History of Bankura district

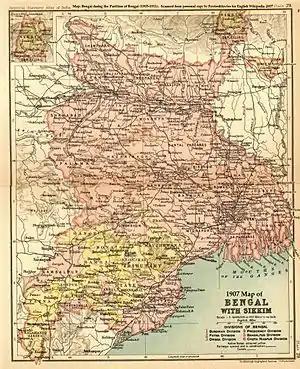
1907 Map of Bengal with Sikkim

Towards the end of the 18th century certain portions of the district around Raipur was affected by the Chuar Rebellion. The leader of the rebels was Durjan Singh, a former zamindar of Raipur. He had a following of about 1,500 men and created havoc in certain areas. The police force was simply not in a position to control the situation. At the time Bankura appears to have been part of Jungle Mahals. While the Chuars continued to be a menace, Bankura played an important role in the commercial department of East India Company. Sonamukhi had a head factory with 31 subordinate ones, including one at Patrasayar, as well as at Surul and Ilambazar in Birbhum. The disturbances of the Chuars in 1832 in the western part of the district lead to the disbandment of the Jungle Mahals in 1833. While Bishnupur was transferred to Burdwan, most of the district formed a part of Manbhum and what was known as North-west Frontier Agency. In 1872, the parganas of Sonamukhi, Indas, Kotulpur, Shergarh and Senpahari were transferred to Burdwan.